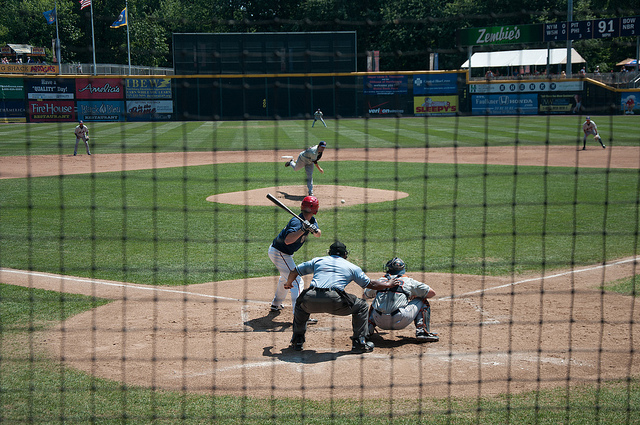
các cầu thủ bóng chày đang thi đấu trên sân